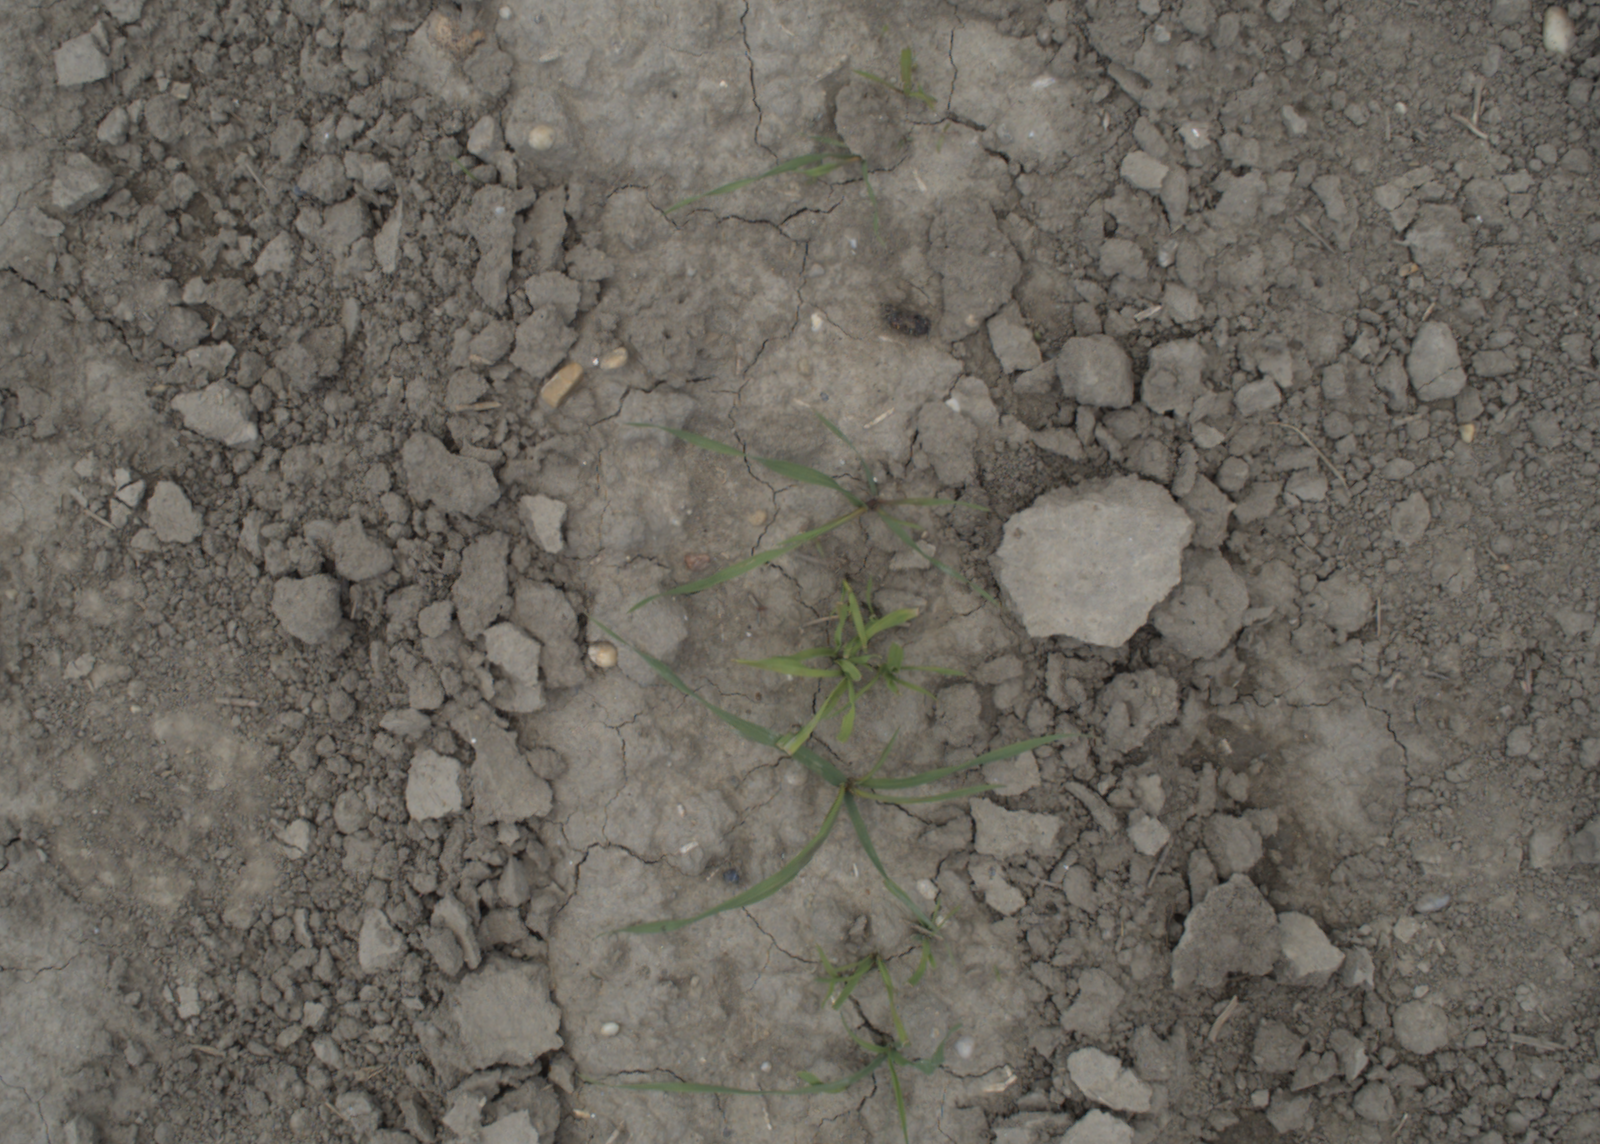
Capture date: 01.06.2021 12:19:08
Weather: mixed
Wind: light
Seeding date: 27.04.2021
Plant canopy height (mm): 888